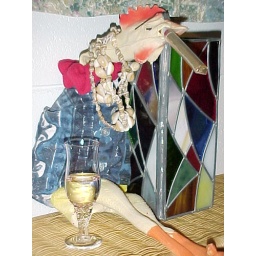
Rubber chicken relaxing over the basement computer station.